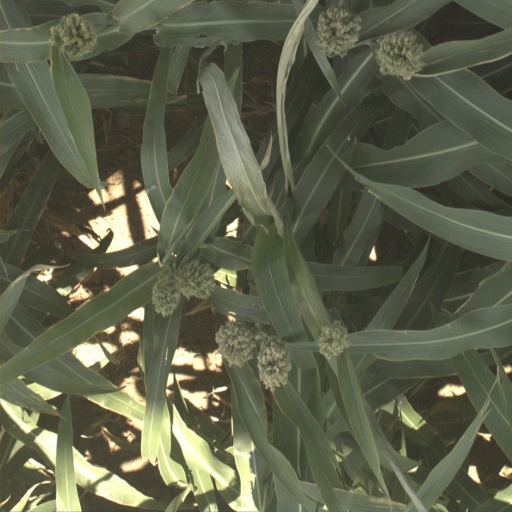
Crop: sorghum